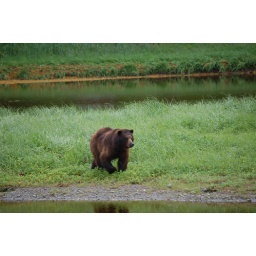
The bear was so cute frolicking in the grass.